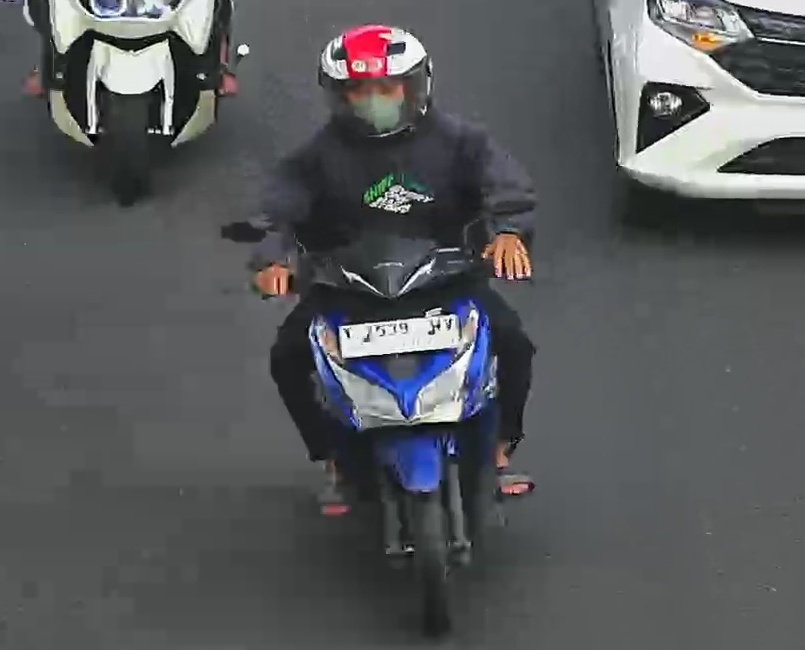
person-with-helmet: 1
person-without-helmet: 0